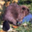
Label: beaver